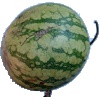
Label: Watermelon 1